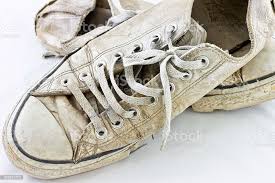
Waste category: shoes